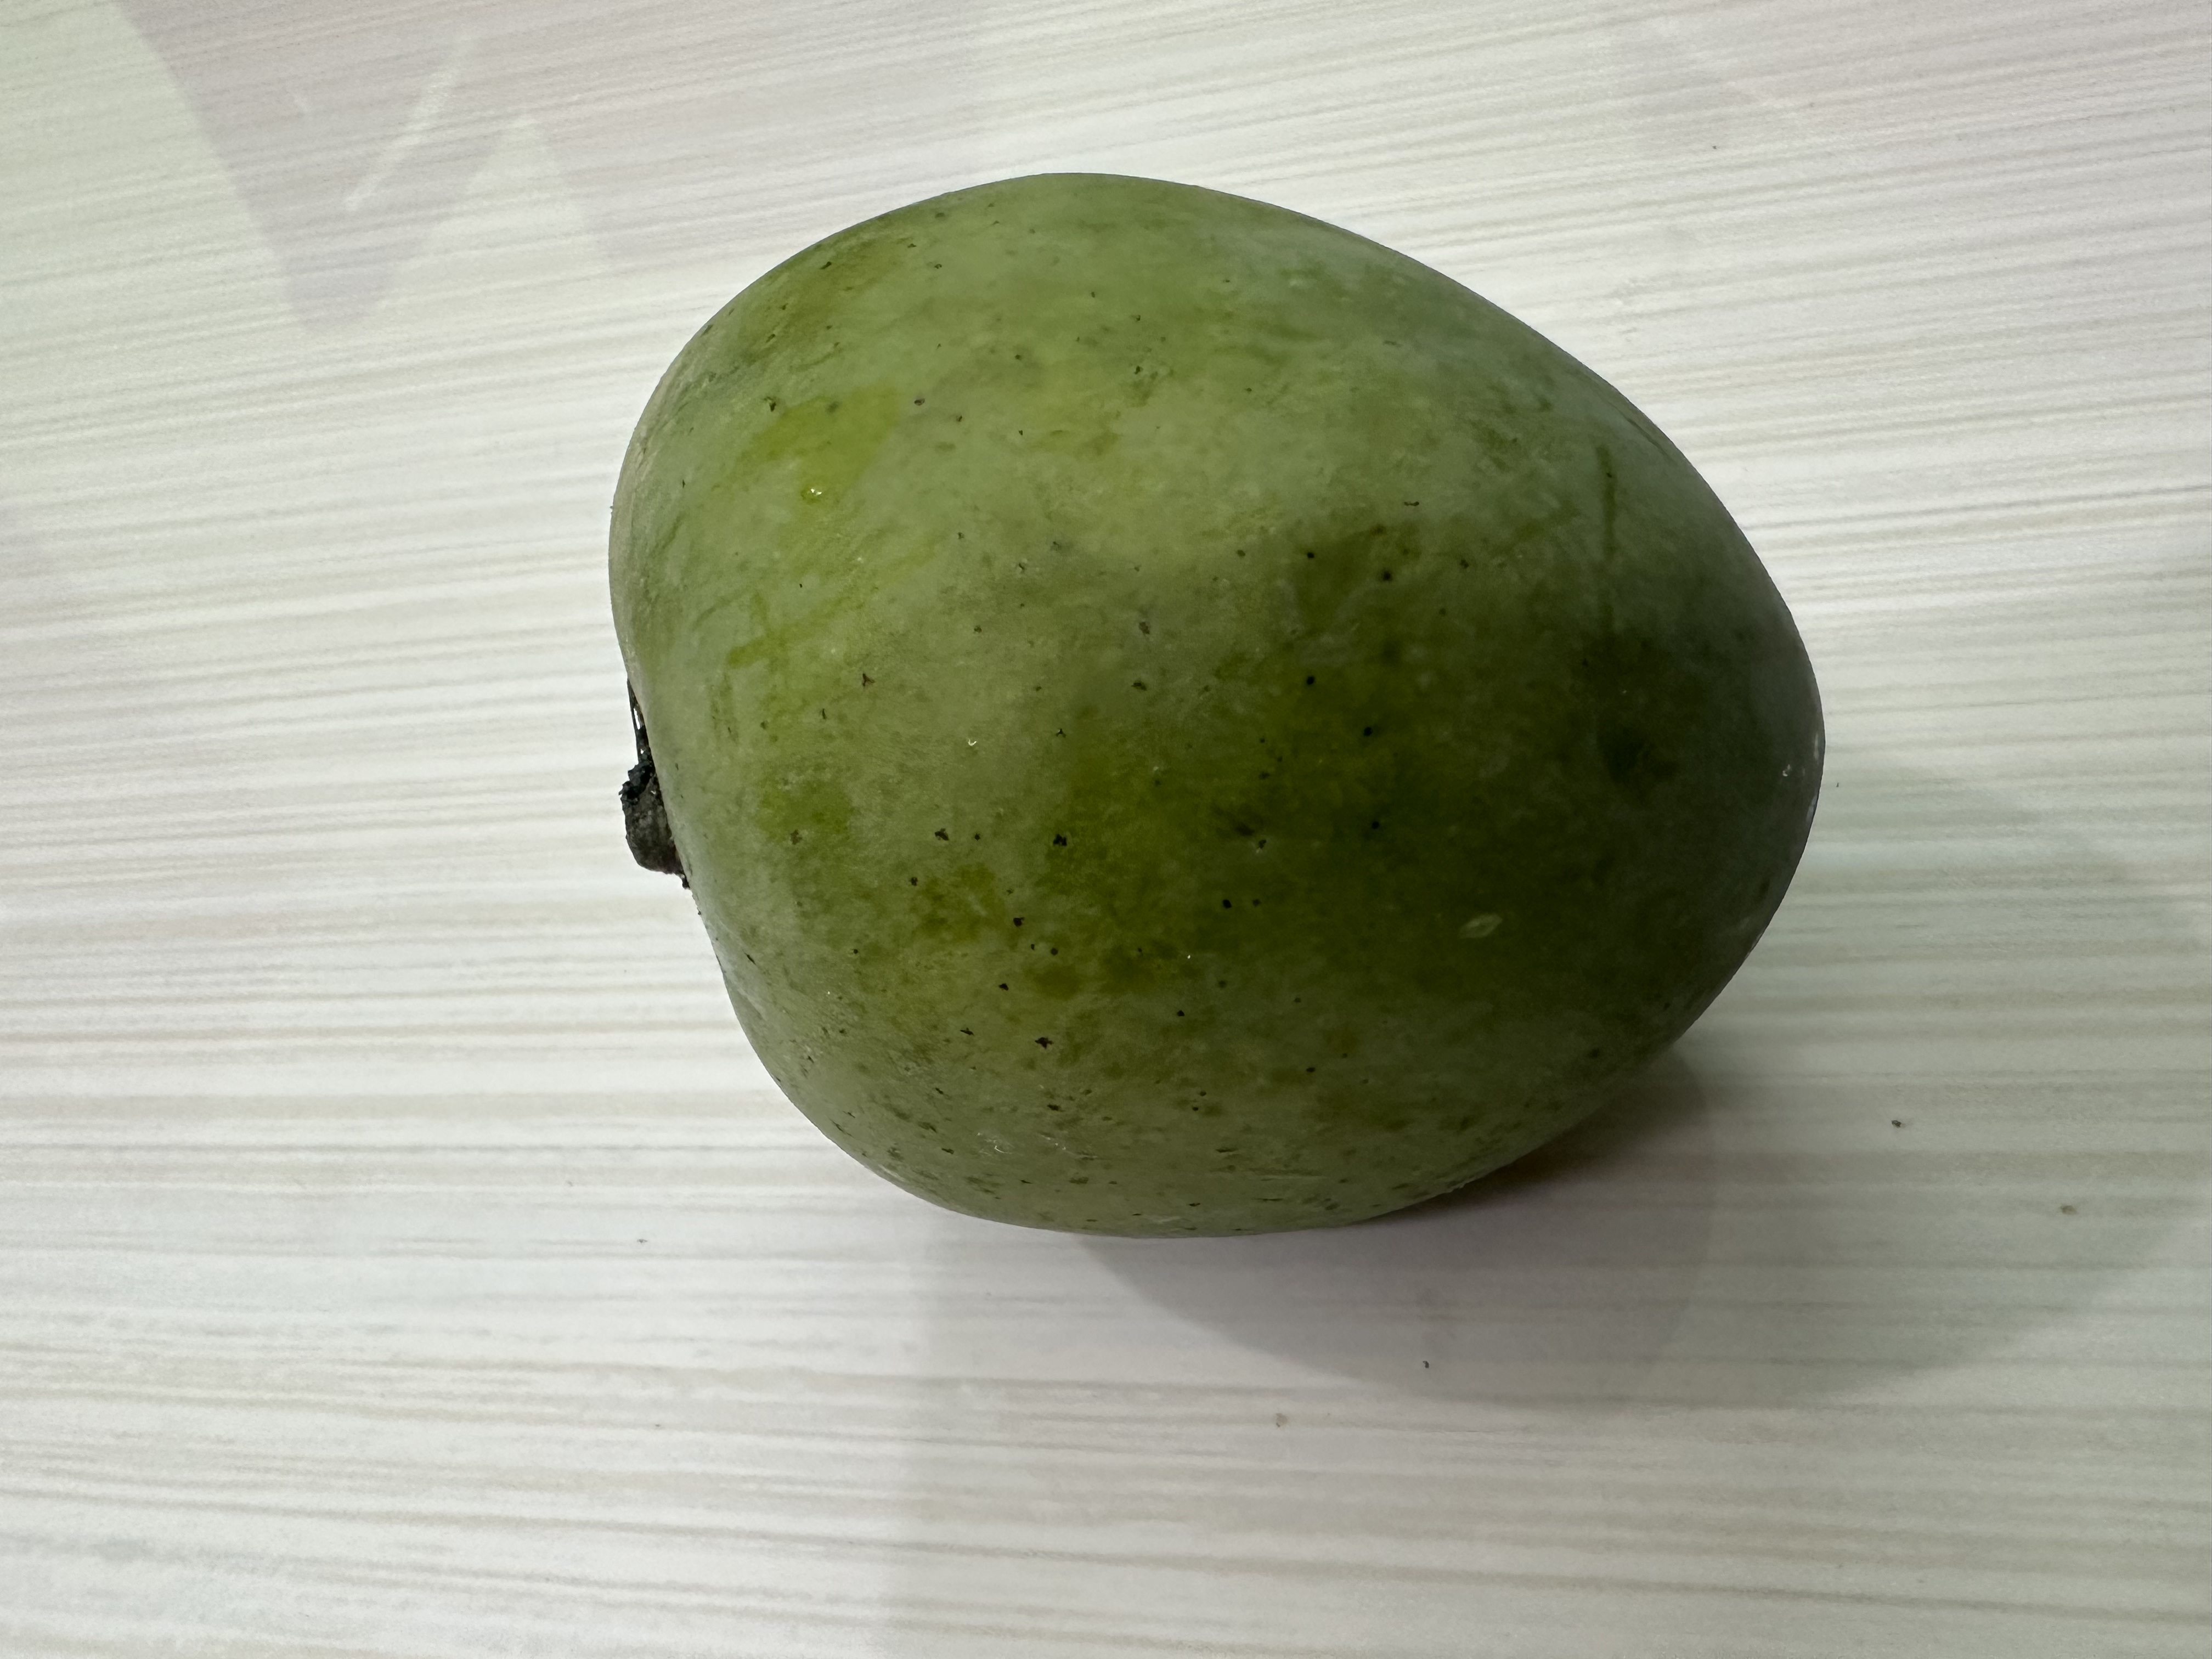
Mango variety: Harivanga